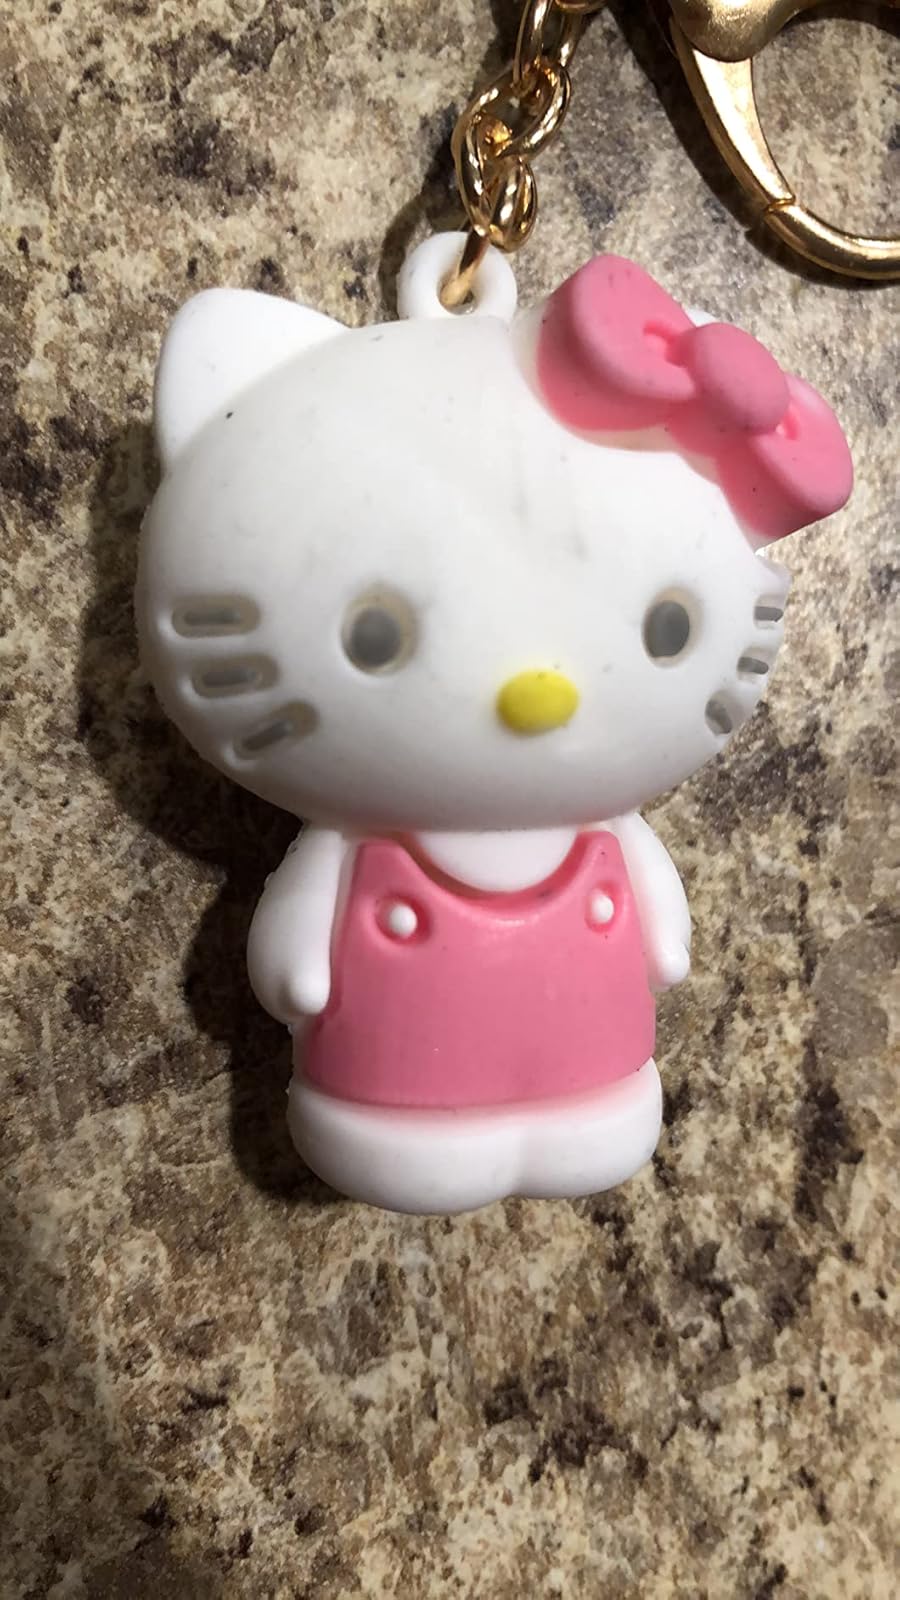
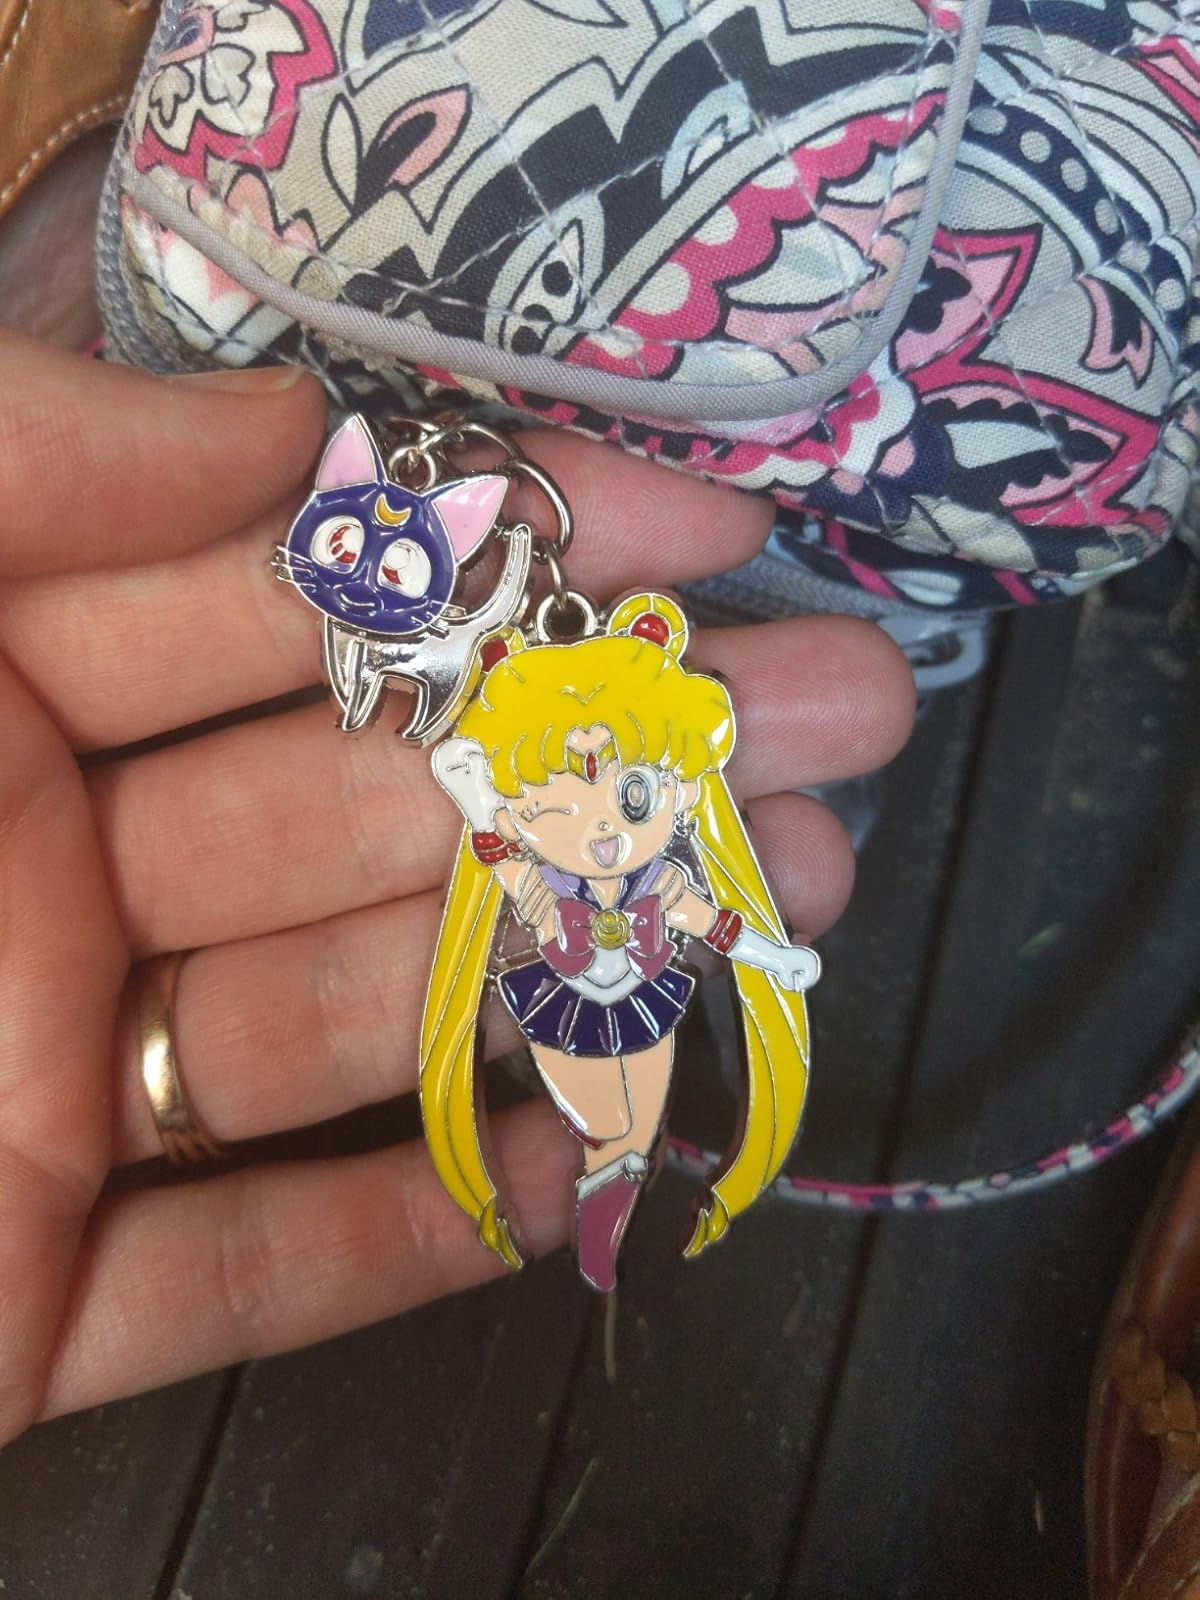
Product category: accessories_keychain
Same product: no